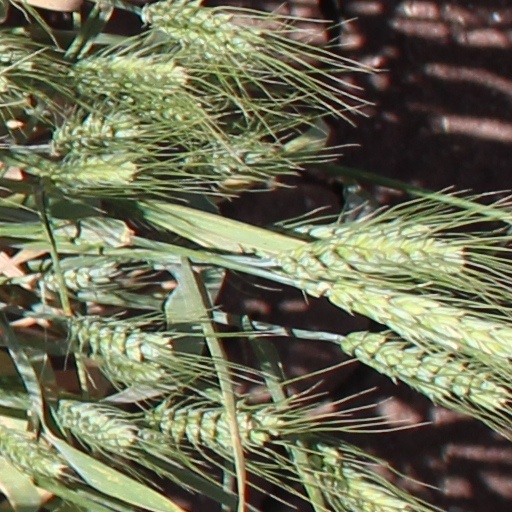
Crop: wheat